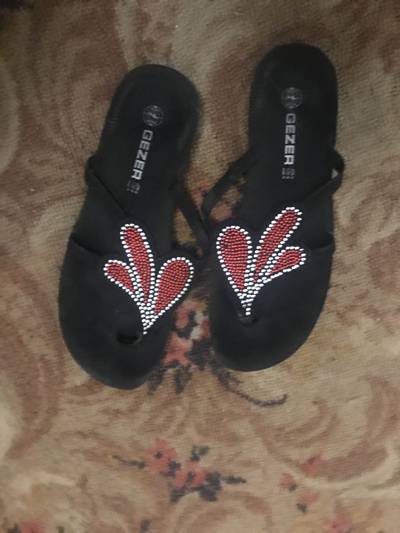
Waste category: shoes